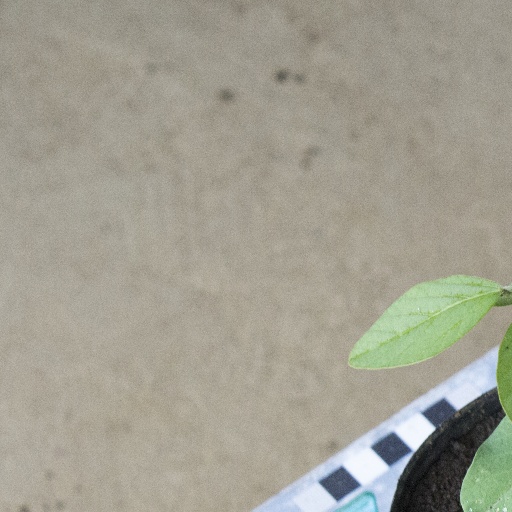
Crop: soybean